Air Panama

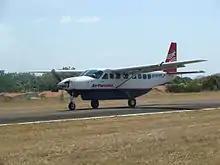
An Air Panama Cessna 208 Caravan, used primarily on regional routes across Panama

After the purchase of the trademark rights in 2005, Chairman George Novey unveiled on a Fokker F-27 aircraft PARSA's new identity Air Panama. Shortly afterward, the airline introduced new scheduled services to other regional destinations around Panama and began to acquire turboprop aircraft such as the Saab 340 and the Bombardier Dash 8-300 series, replacing the aging British Aerospace Jetstream 31 and Fokker F27 Friendship fleet.